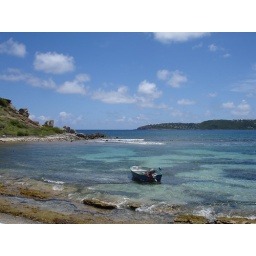
We happened across this beach while driving around one day. I took this shot from out of the car window.